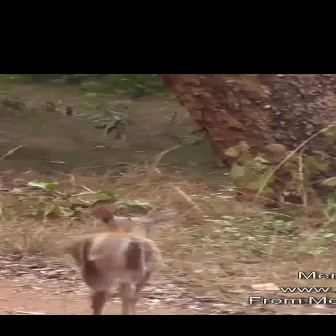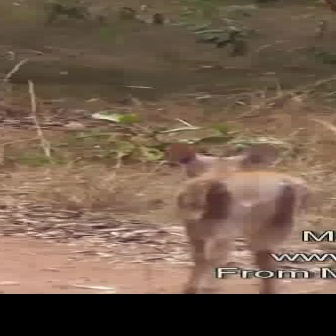
  Please identify the target specified by the bounding box [69,205,179,314] in the first image and locate it in the second image. Return the coordinates in [x_min,y_min,x_max,y_max] format.
Answer: [159,141,311,293]